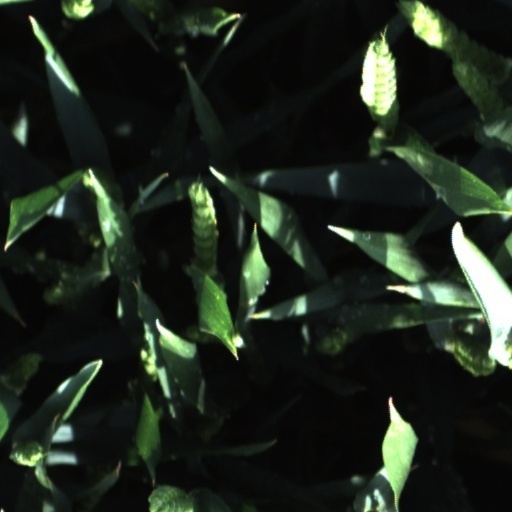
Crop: wheat